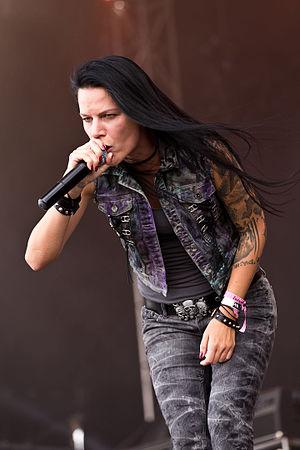
Cripper est un groupe de thrash metal allemand, originaire de Hanovre. Les six premières chansons écrites par le groupe sont sur l'EP Killer Escort Service en 2006.